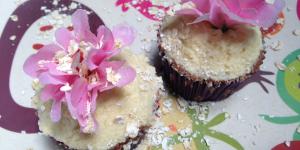
cupcakes de avena